Baltimore Ravens

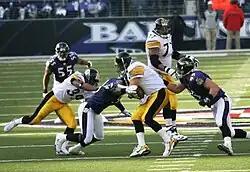
Steelers quarterback Ben Roethlisberger sacked by Bart Scott and Jarret Johnson

The Ravens drafted quarterback Lamar Jackson with the 32nd pick in the 2018 draft. After the team started the season with a 4–5 record, Jackson took over as the starting QB in Week 11 when Joe Flacco was sidelined with a hip injury. The team won six of its next seven games, finishing the 2018 season with a 10–6 record and winning the AFC North, giving them their first playoff appearance since 2014 and their first division title since 2012. The Ravens lost to the Los Angeles Chargers in the Wild Card round with Jackson at quarterback, making him the youngest QB in NFL history to start a playoff game. At the conclusion of the season, Ozzie Newsome stepped down as the team's general manager. He was replaced by longtime assistant Eric DeCosta.